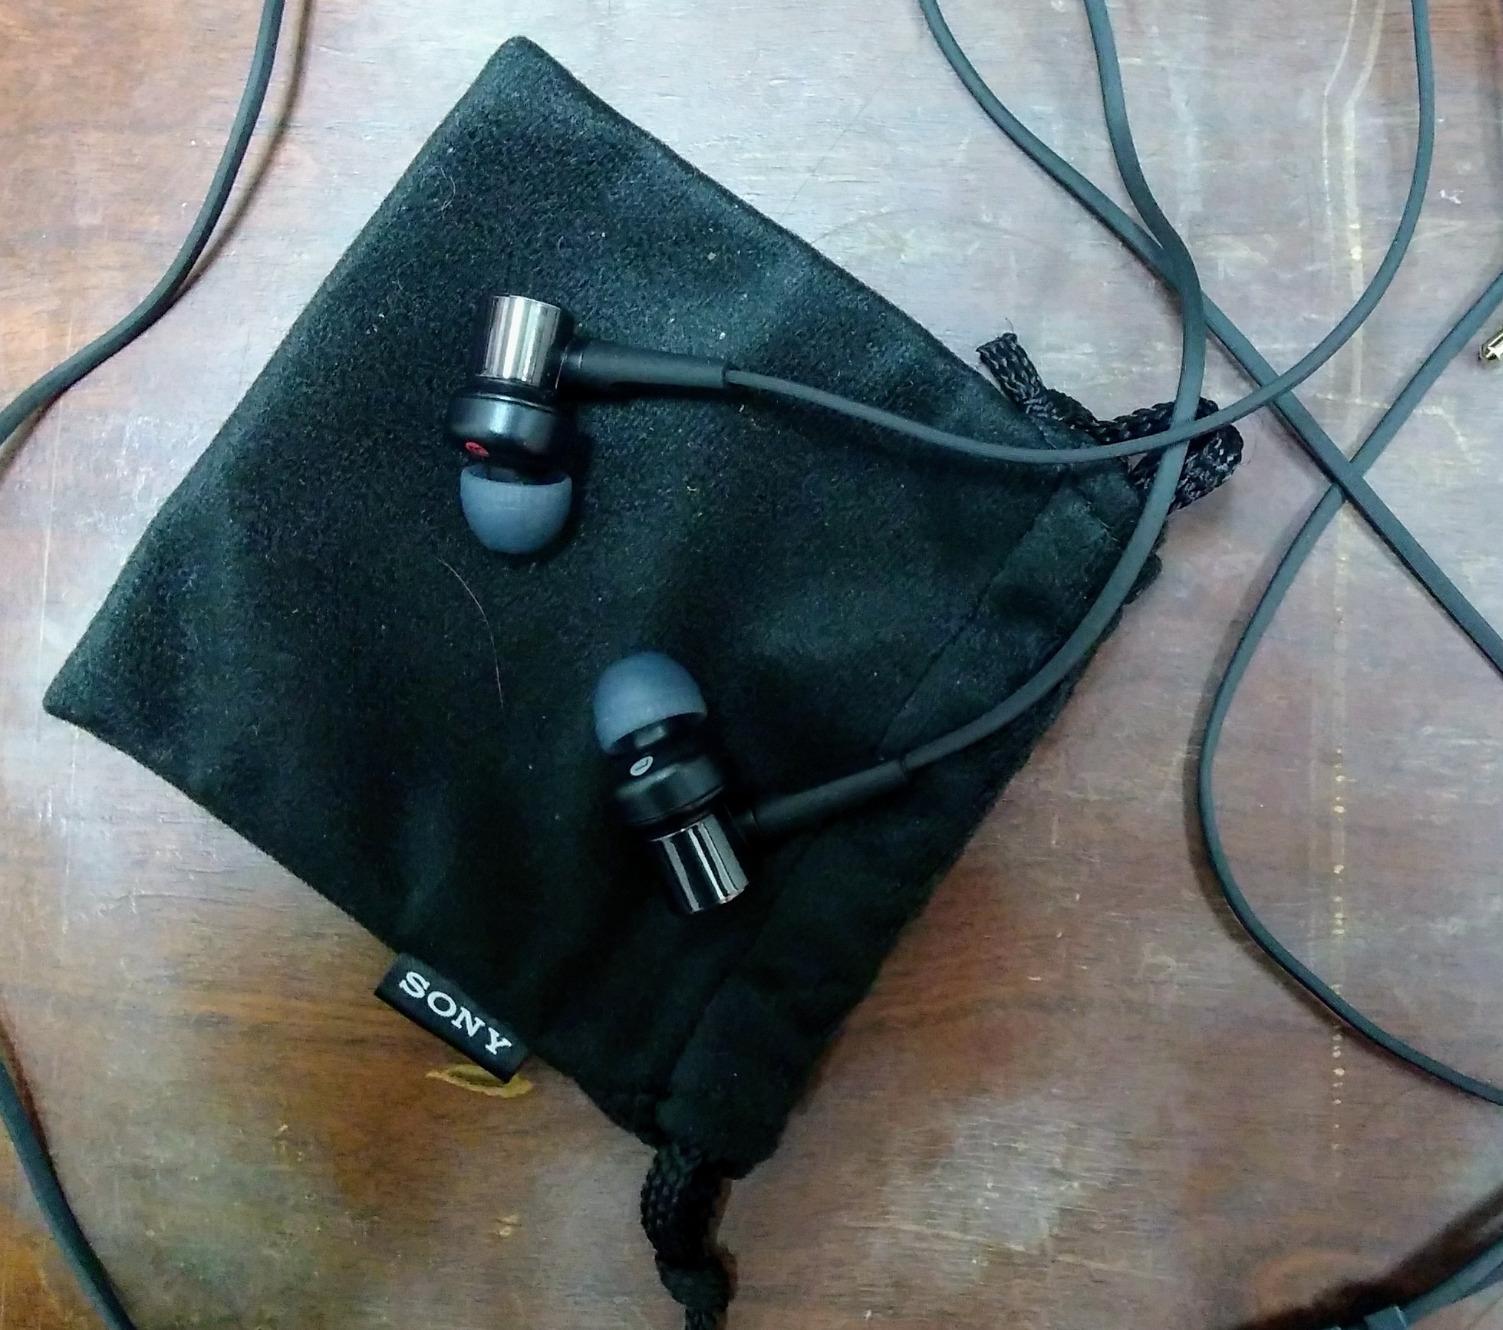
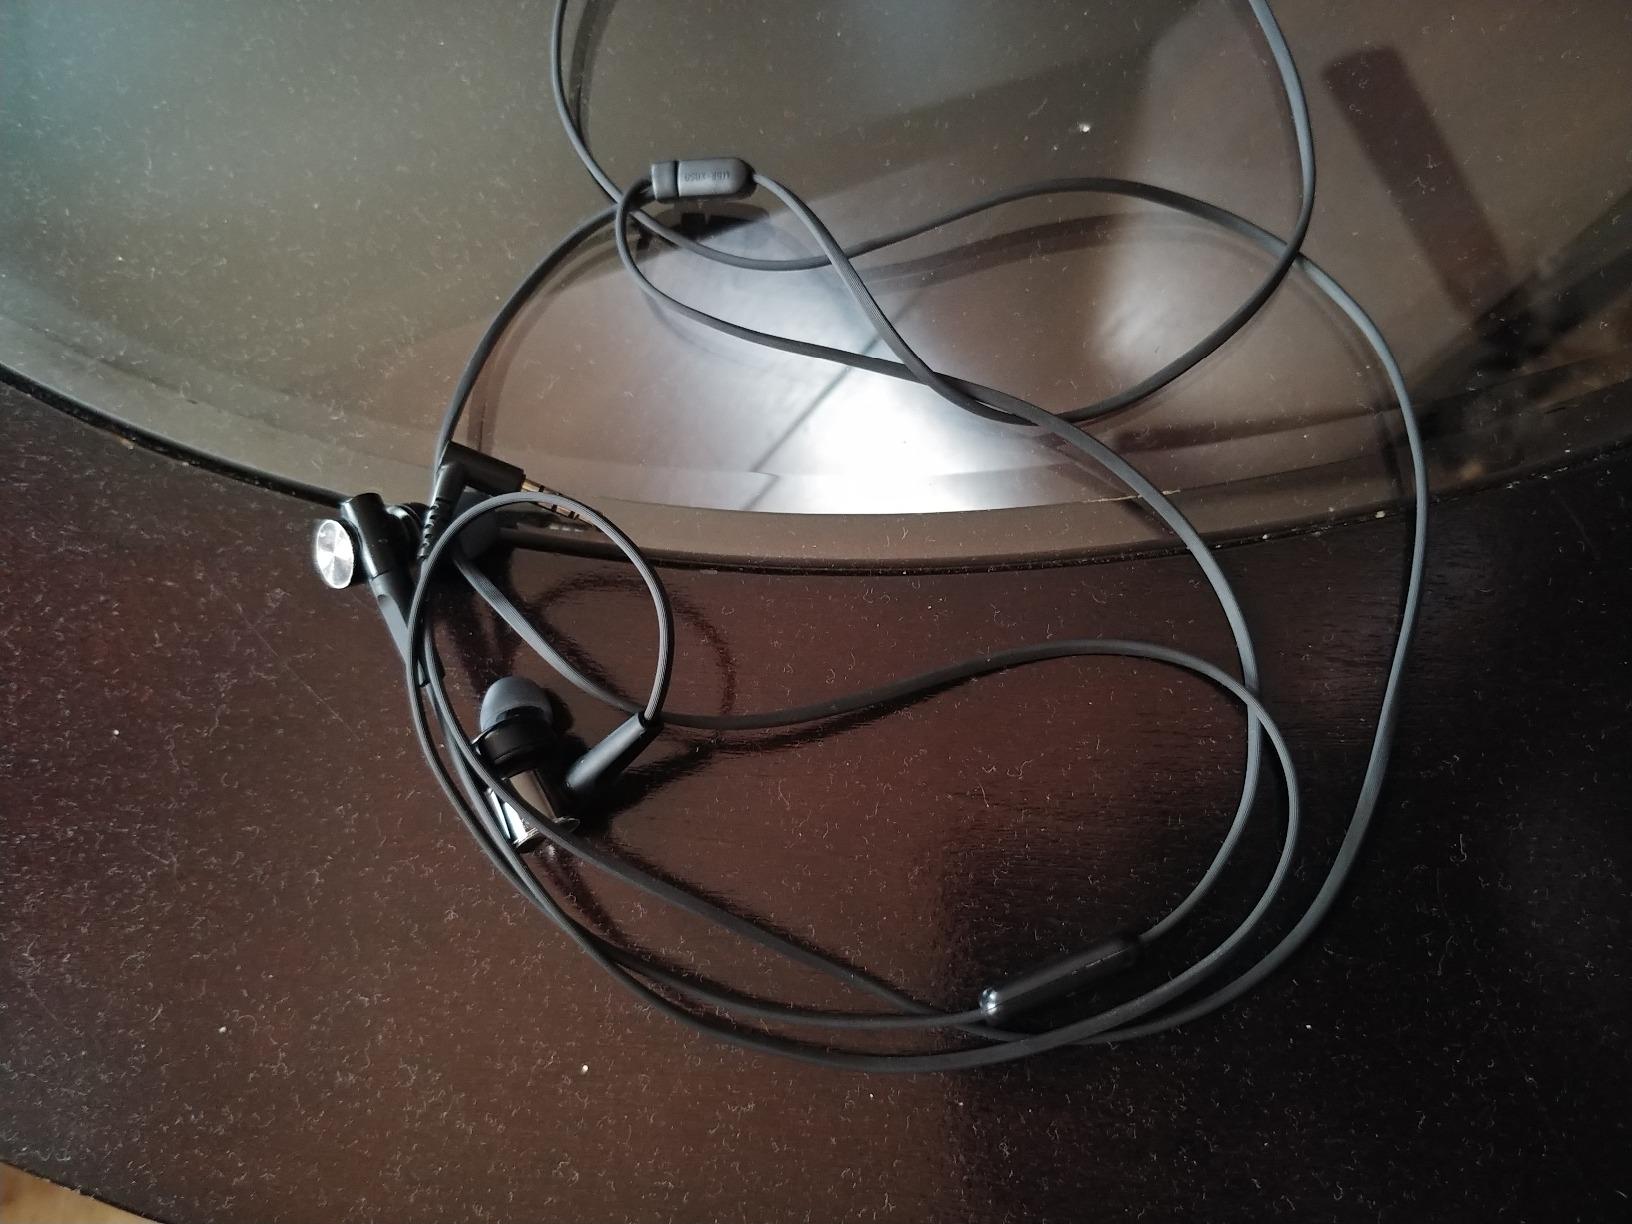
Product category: headphones
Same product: yes